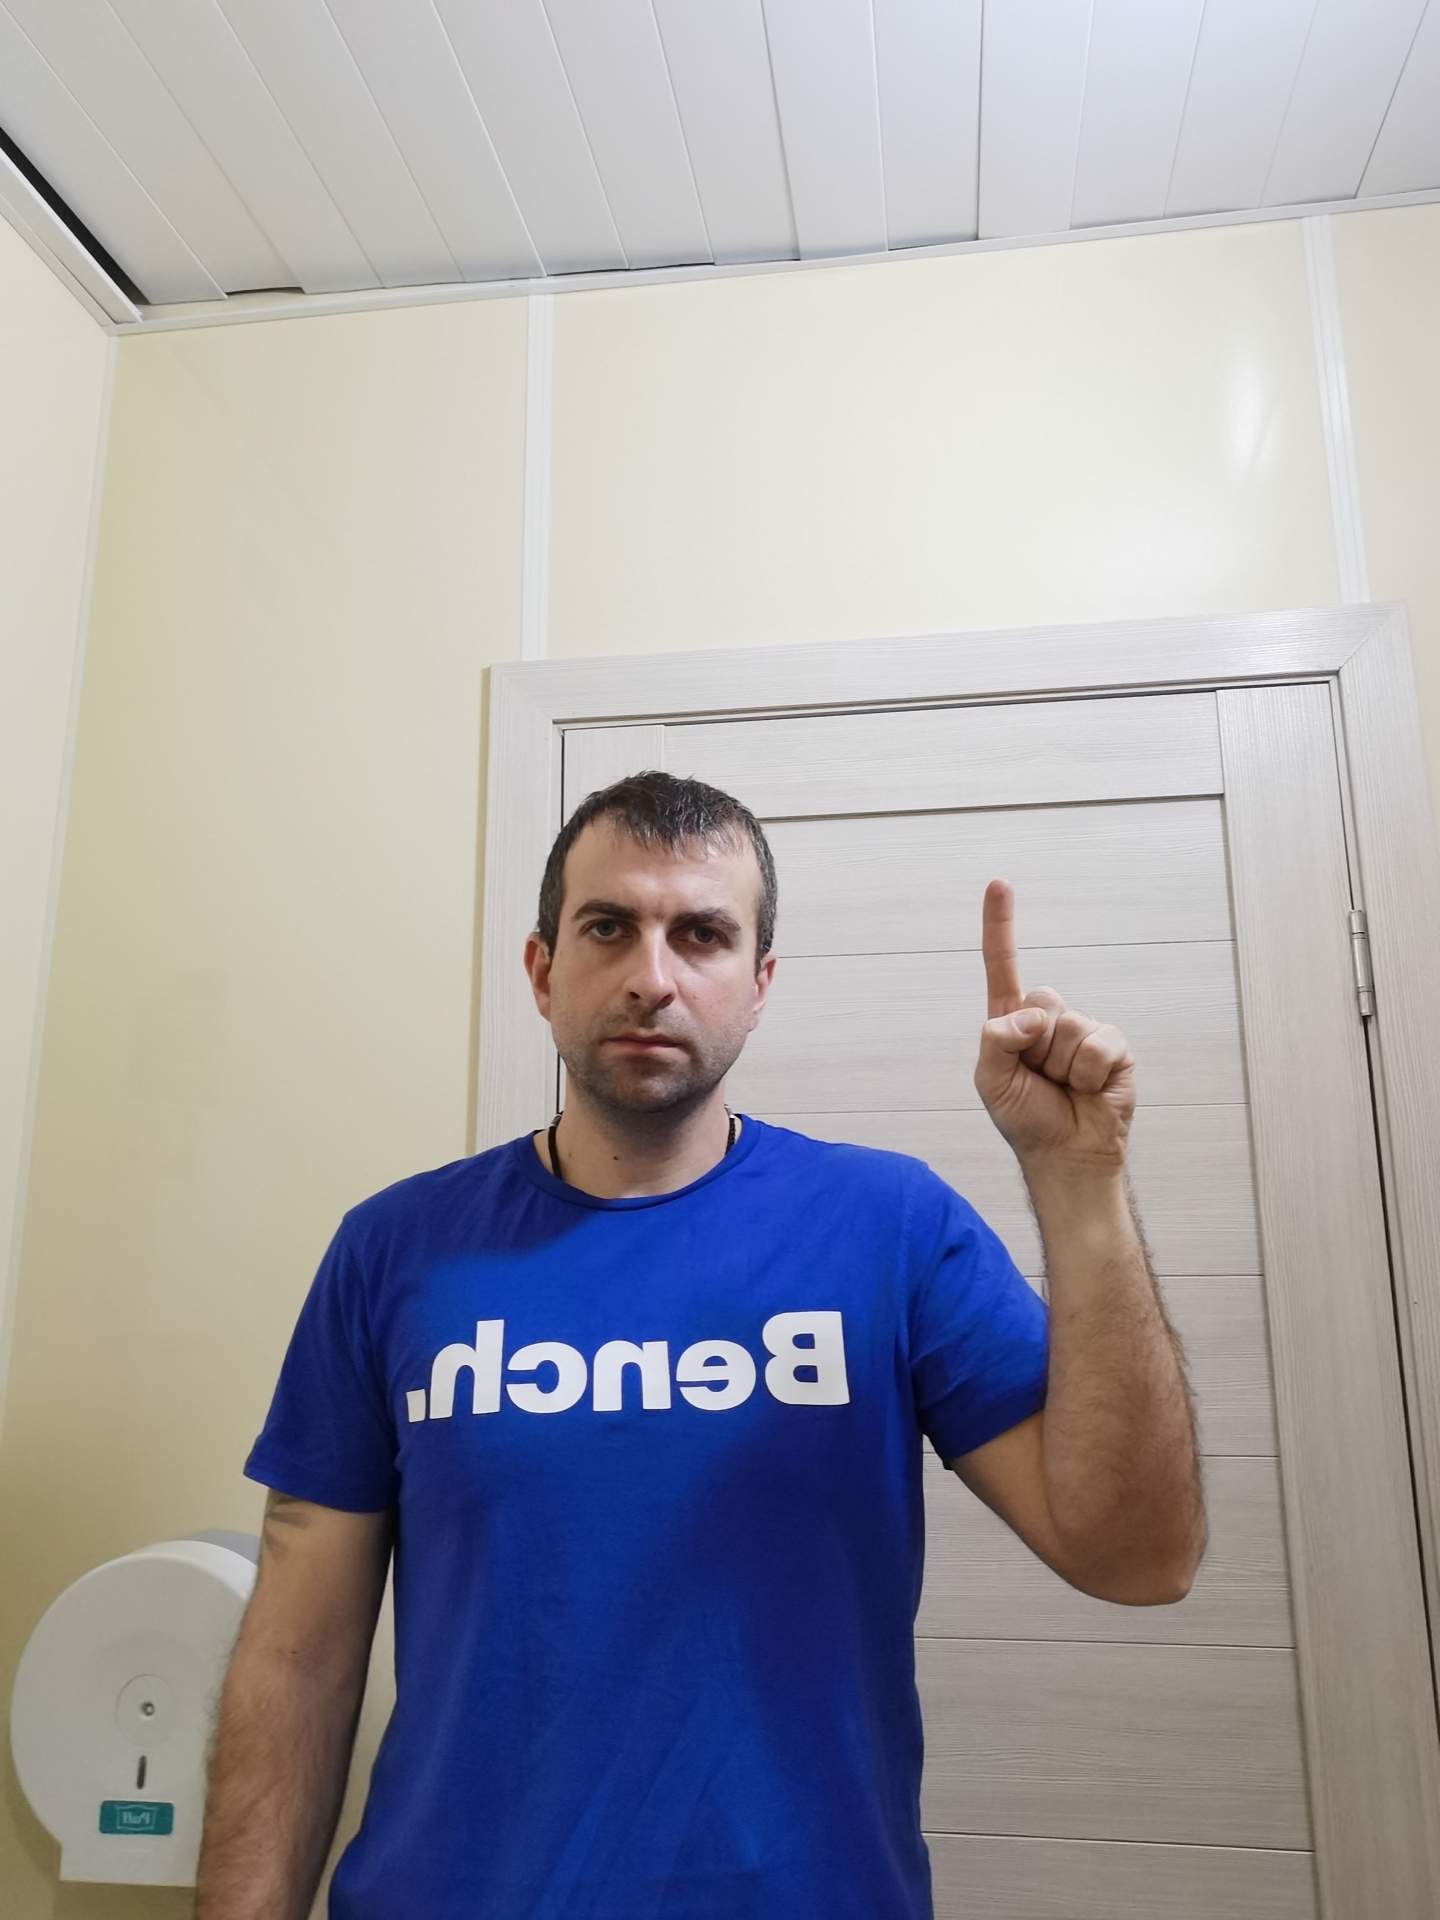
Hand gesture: one